Sean Nolin

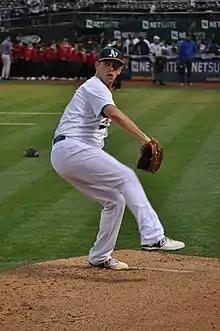
Nolin pitching for the Oakland Athletics in 2015

Sean Patrick Nolin (born December 26, 1989) is an American professional baseball pitcher for the Piratas de Campeche of the Mexican League. He has previously played in Major League Baseball (MLB) for the Toronto Blue Jays, Oakland Athletics,Washington Nationals, and Miami Marlins. He has also played in Nippon Professional Baseball (NPB) for the Saitama Seibu Lions and in the KBO League for the Kia Tigers.